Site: saxony
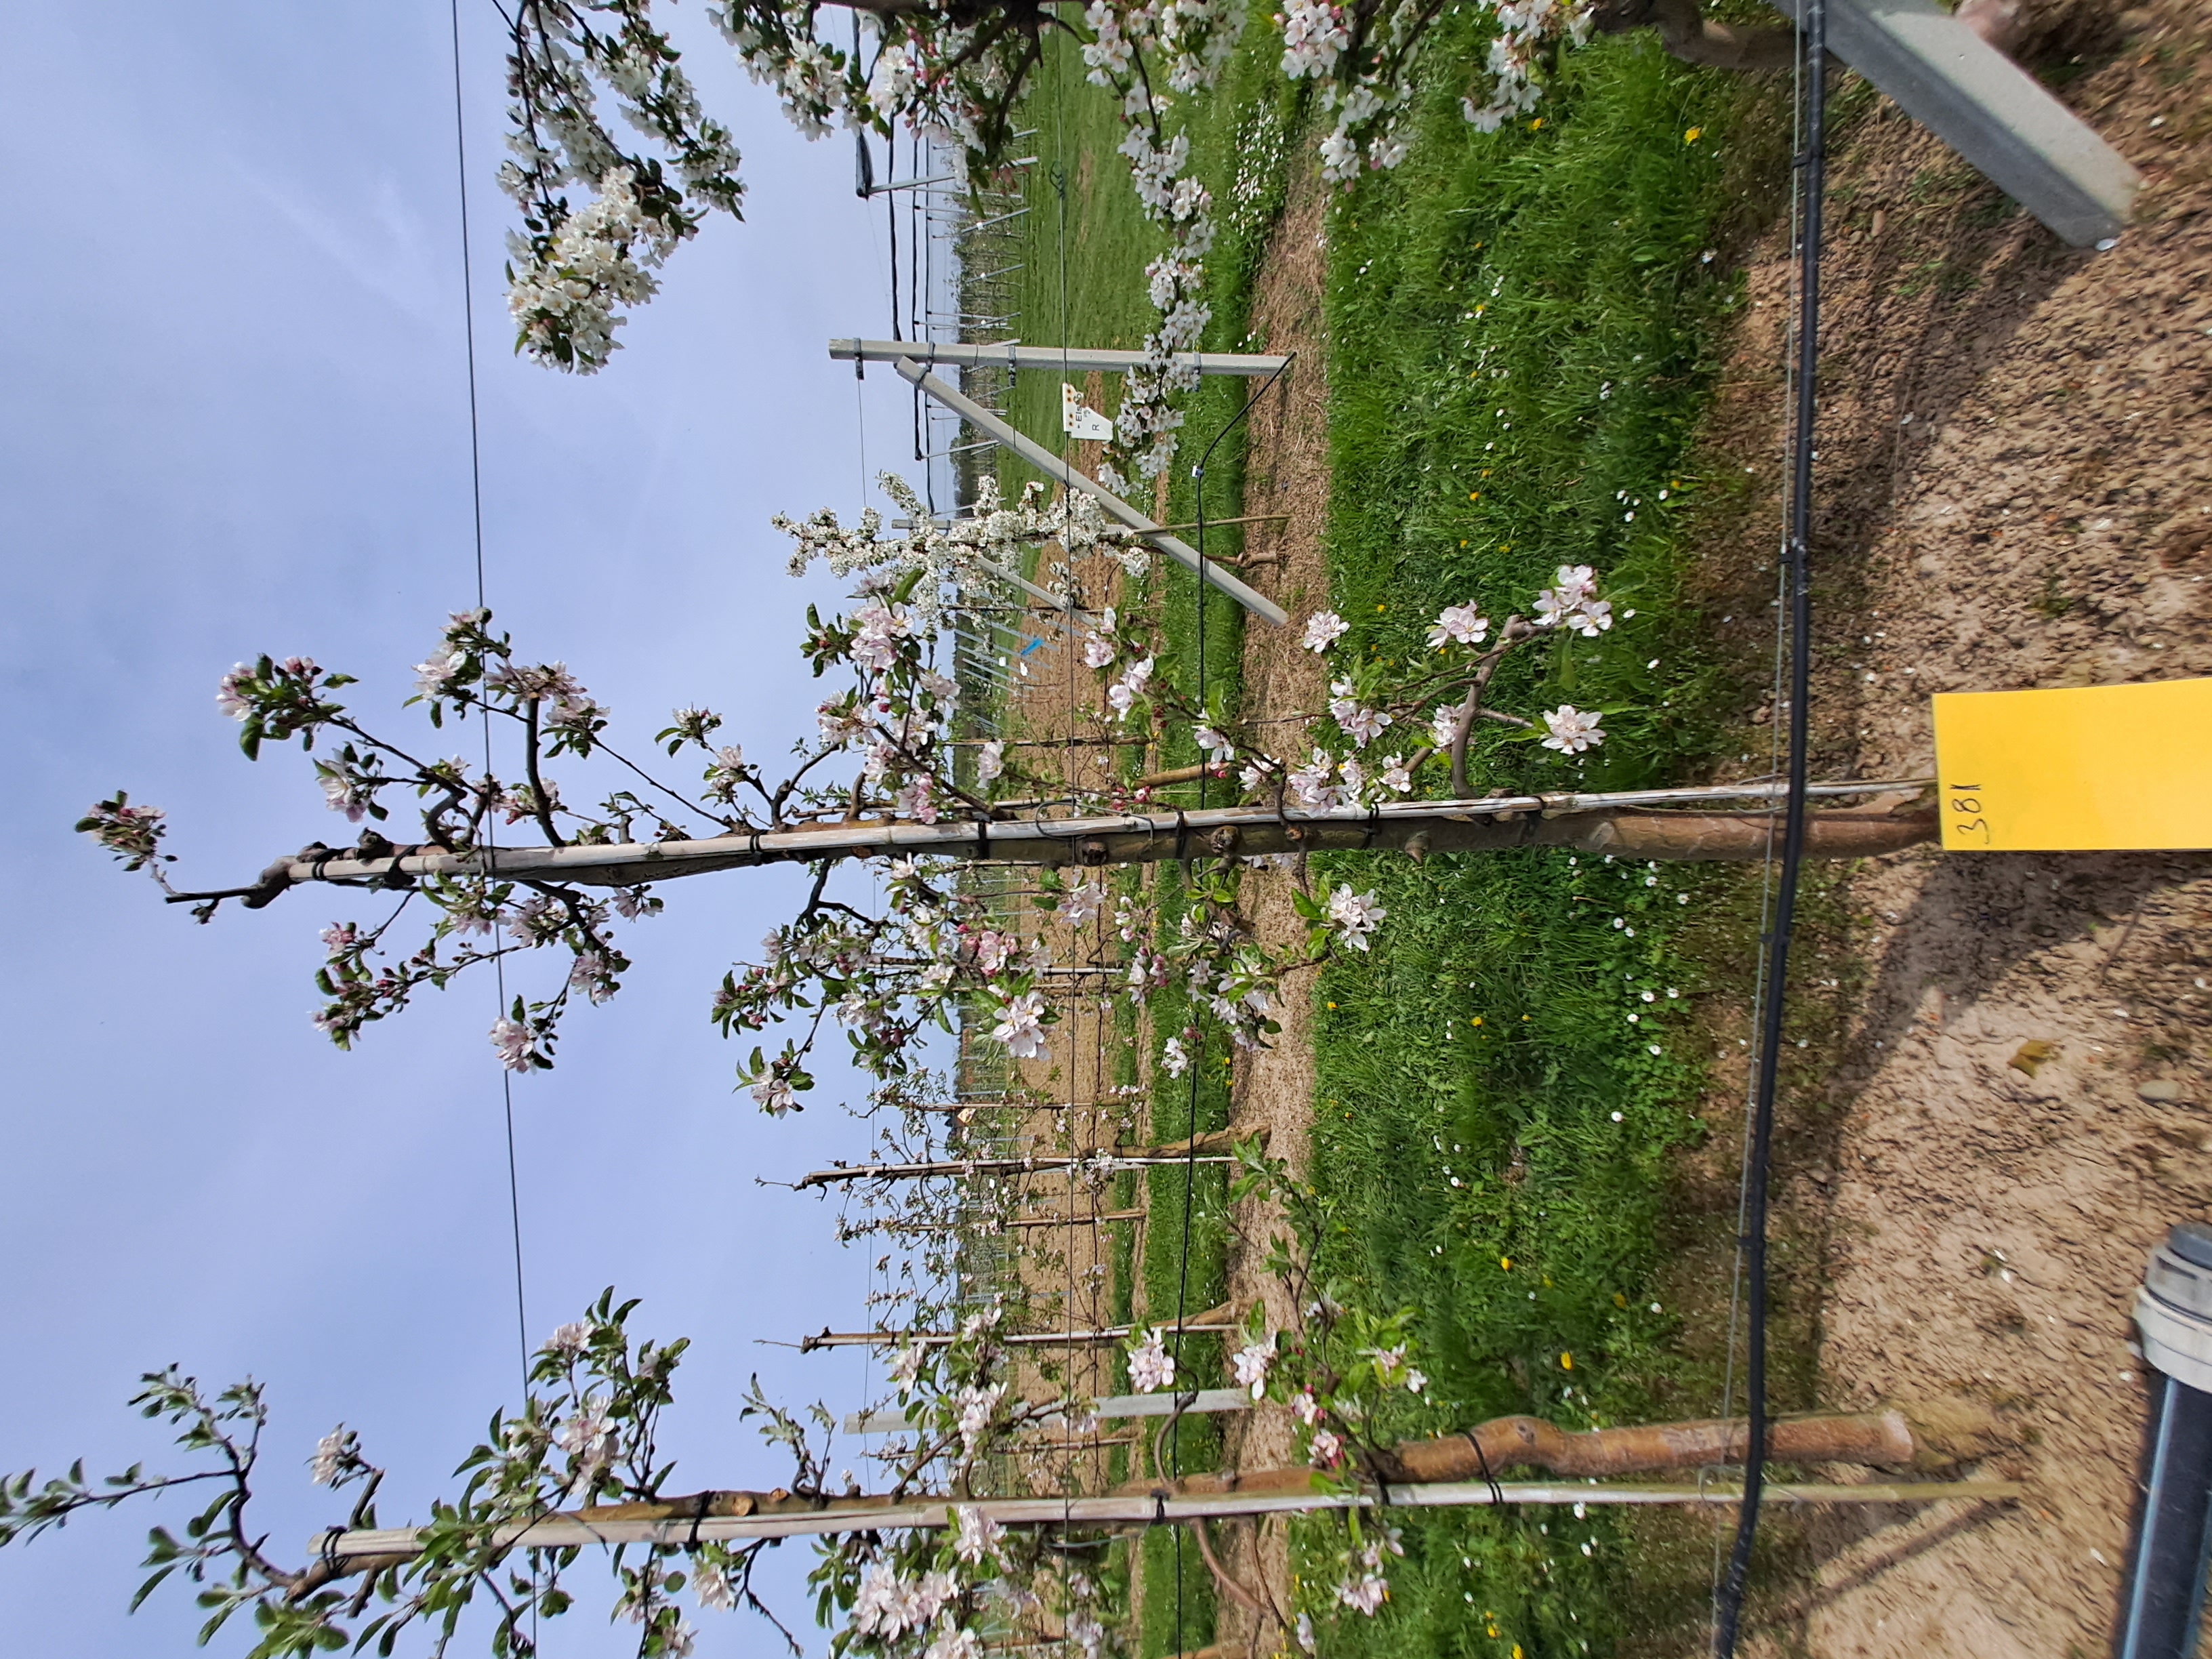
Growth stage (BBCH 65): Flowering